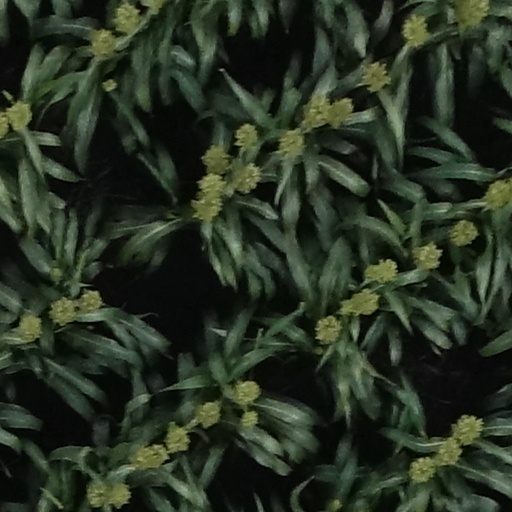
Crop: sorghum